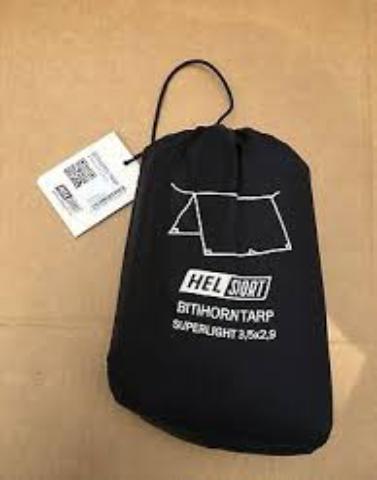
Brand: Helsport
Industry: Clothes